CJ Abrams

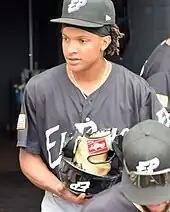
Abrams with the Chihuahuas in 2022

Abrams was considered one of the top prospects for the 2019 Major League Baseball draft. The San Diego Padres selected Abrams in the first round, with the sixth overall pick. He signed with the Padres on June 8 for $5.2 million, and was assigned to the Arizona League Padres, where he hit safely in his first twenty games. In August, he was promoted to the Fort Wayne TinCaps. He was placed on the injured list four days following the promotion due to a shoulder injury. Over 34 games between the two clubs, Abrams batted .393/.436/.647 with three home runs, 22 RBIs, and 15 stolen bases. Abrams did not play in a game in 2020 due to the cancellation of the minor league season because of the COVID-19 pandemic.